Oil and gas reserves and resource quantification

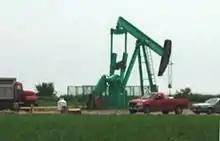
An oil well in Canada

As with other mineral resource estimation, detailed classification schemes have been devised by industry specialists to quantify volumes of oil and gas accumulated underground (known as subsurface). These schemes provide management and investors with the means to make quantitative and relative comparisons between assets, before underwriting the significant cost of exploring for, developing and extracting those accumulations. Classification schemes are used to categorize the uncertainty in volume estimates of the recoverable oil and gas and the chance that they exist in reality (or risk that they do not) depending on the resource maturity. Potential subsurface oil and gas accumulations identified during exploration are classified and reported as prospective resources. Resources are re-classified as reserves following appraisal, at the point when a sufficient accumulation of commercial oil and/or gas are proven by drilling, with authorized and funded development plans to begin production within a recommended five years.